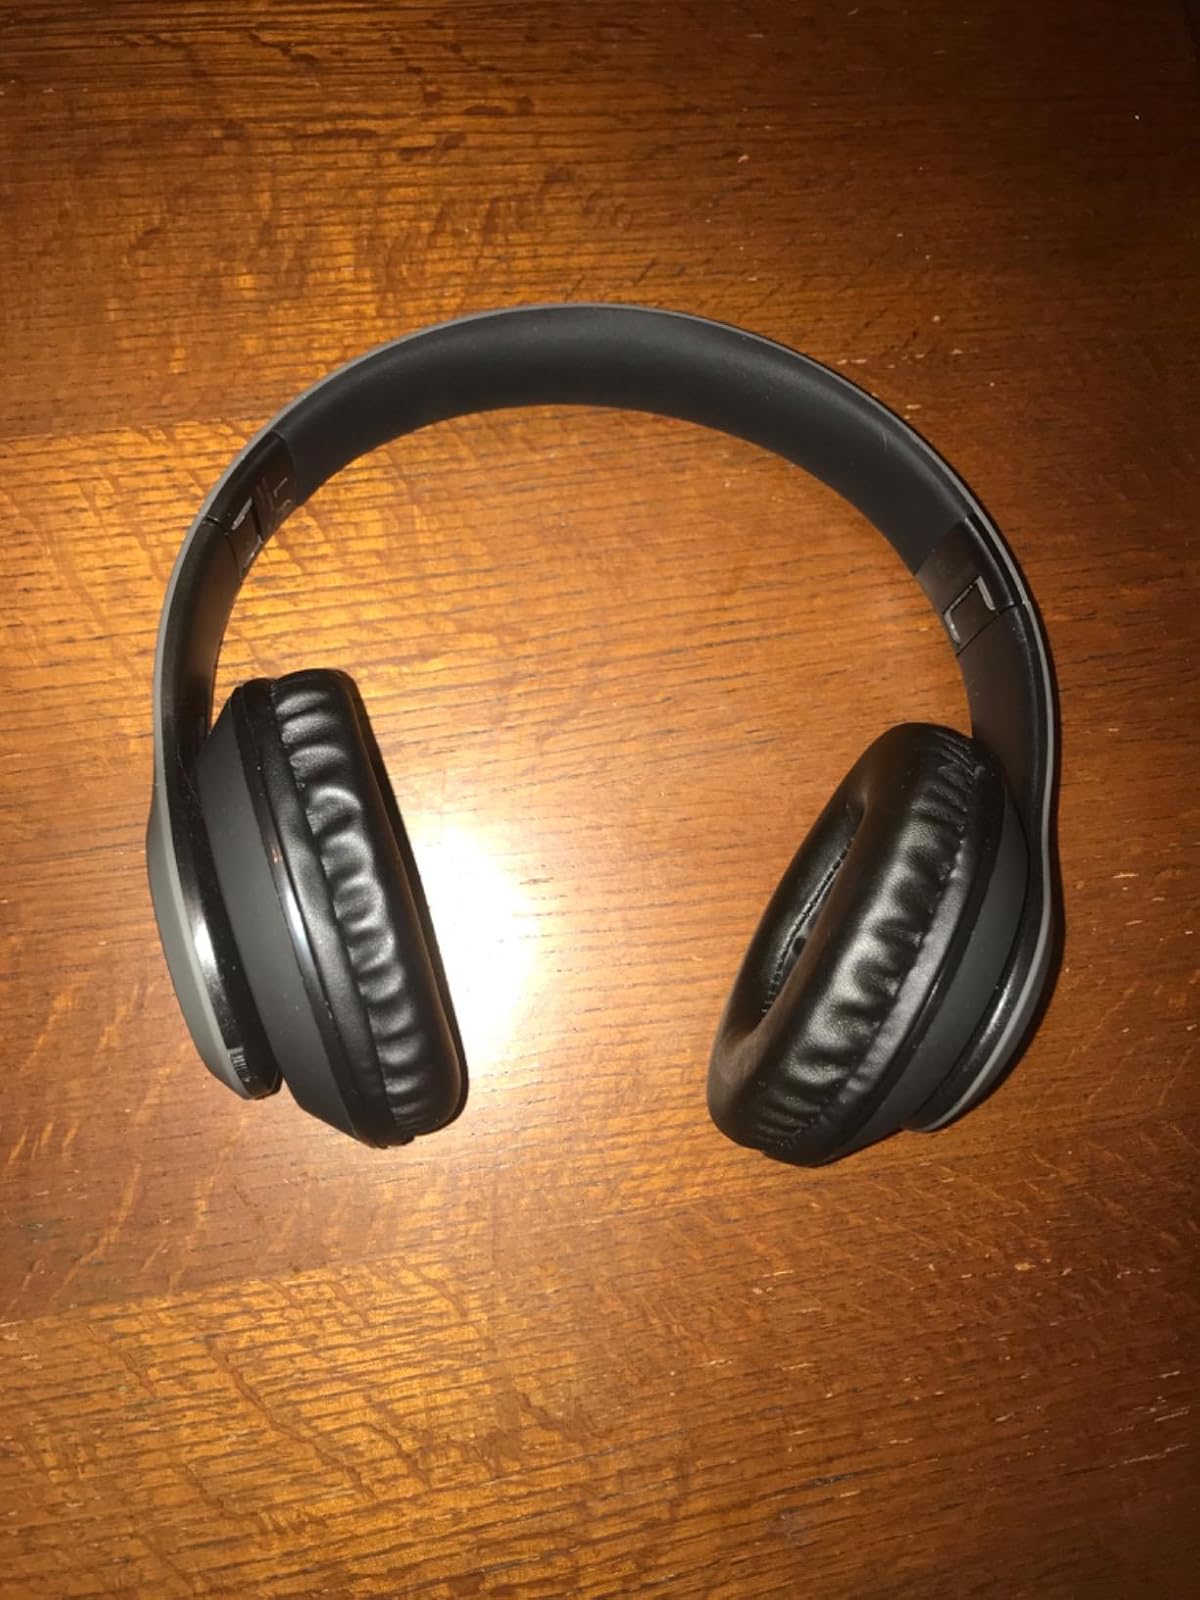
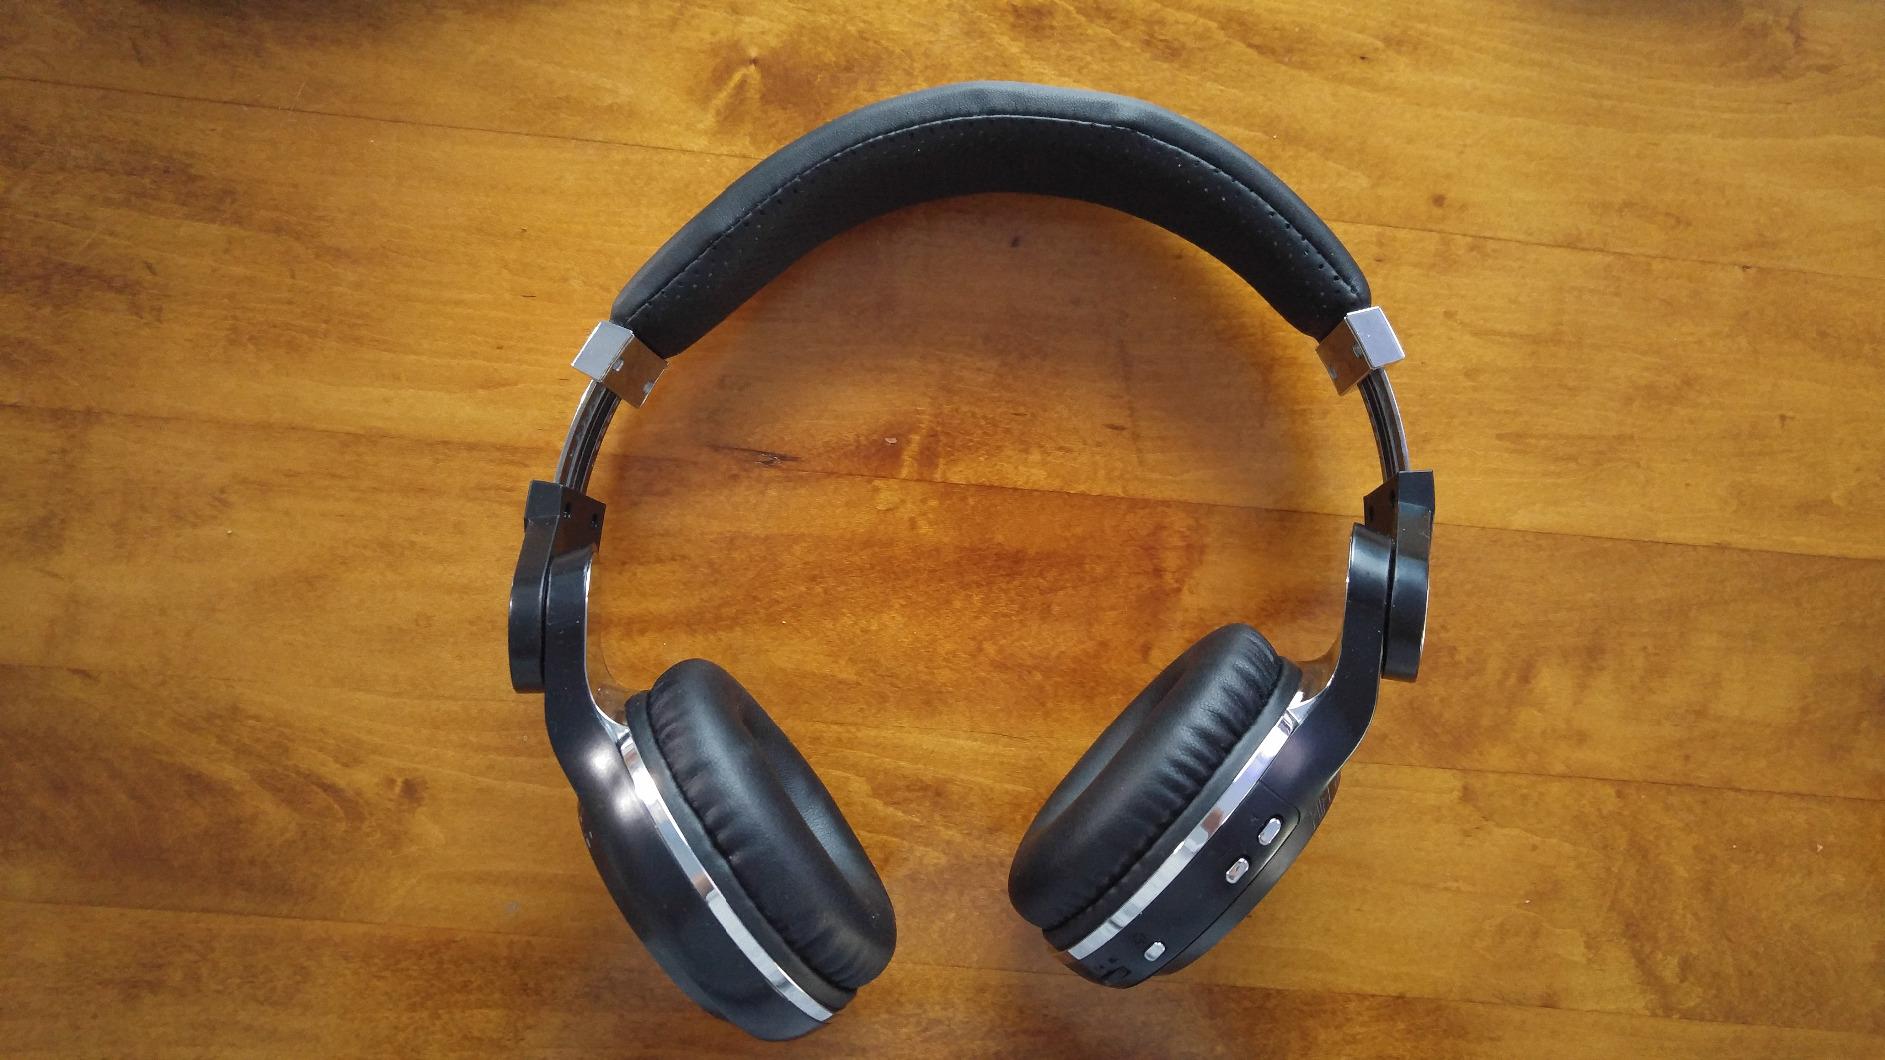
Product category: headphones
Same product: no